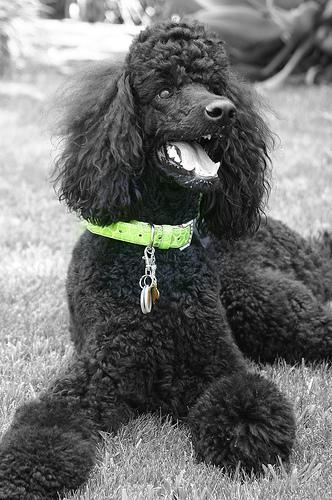
standard_poodle